The Jackeroo of Coolabong

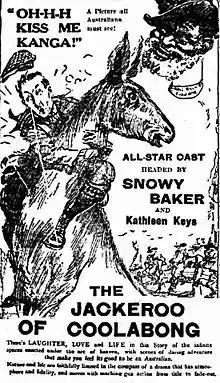
Newspaper ad for film

The Jackeroo of Coolabong is a 1920 Australian silent film starring renowned Australian sportsman Snowy Baker. It was the last of three films he made with the husband and wife team of director Wilfred Lucas and writer Bess Meredyth, both of whom had been imported from Hollywood.